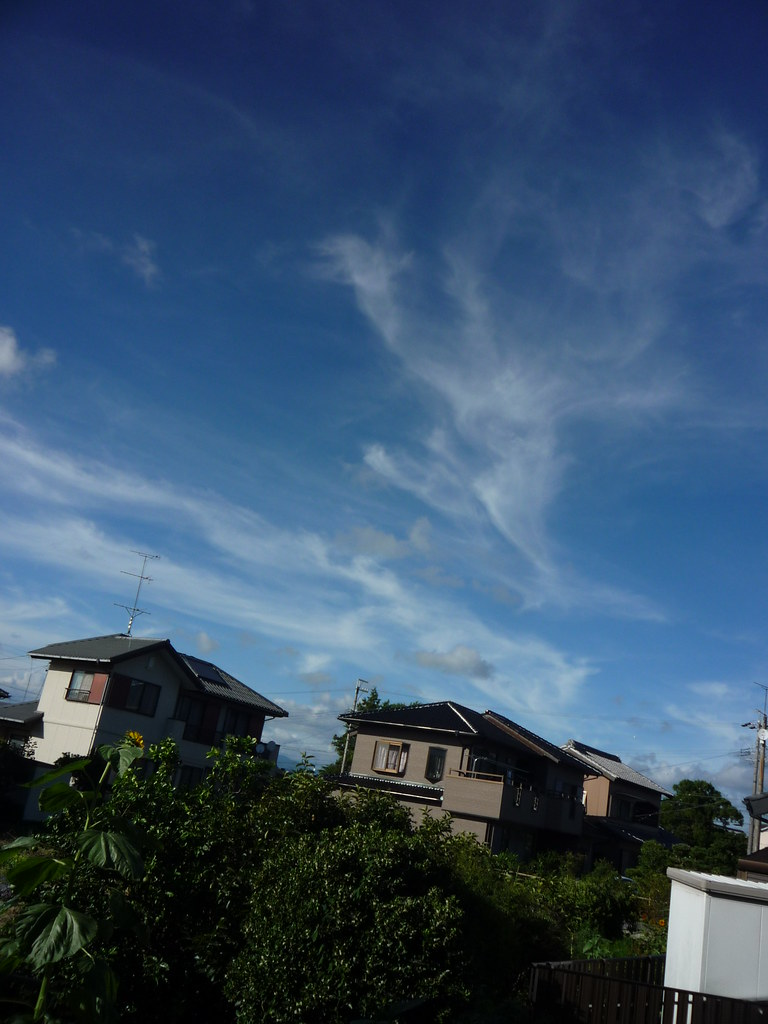
Fire: no
Smoke: no